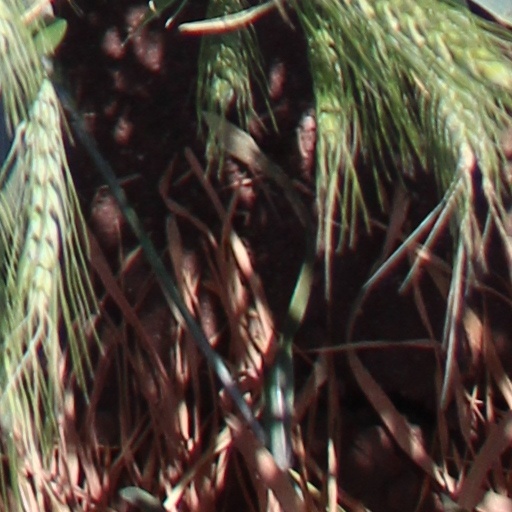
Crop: wheat